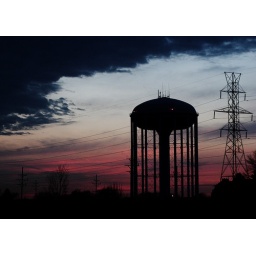
Liked the sky against the water tower.